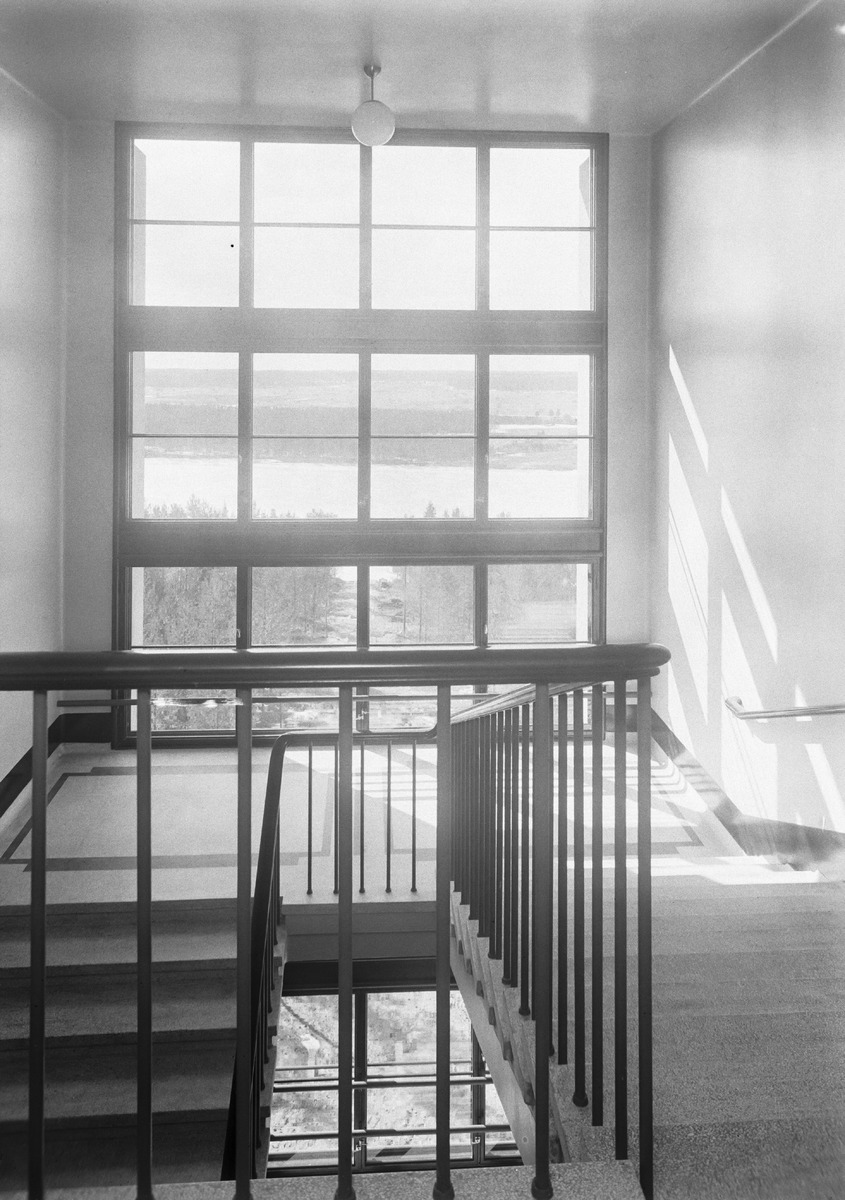
Päivärinteen parantolan sisätiloja
Interior of Päivärinne sanitarium
sisällön kuvaus: Oulun seudun keuhkotautiparantolana toimineen Päivärinteen parantolan sisätiloja 5.3.1932. Porraskäytävä. content description: Interior of the sanitarium for tuberculosis in Oulu region, Päivärinne sanitarium on March 5, 1932. Building's stairway.
Vuosi: 1932
Paikka: Suomi, Oulu, Suomi, Pohjois-Pohjanmaa, Oulu
Aiheet: sisäkuva; parantolat; rakennukset; porrastilat; sanitarium; building; stairs; stairway